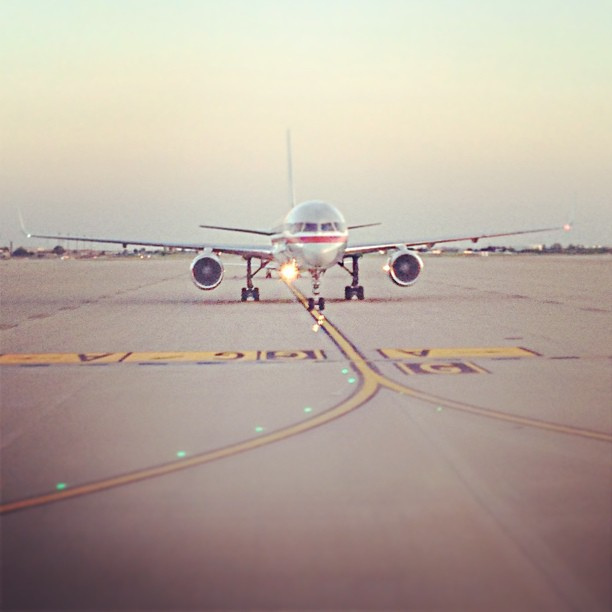
user: Given an image and a question. Answer the question in a short answer. Question: Does this look to be landing or ready to take off? Short Answer:
assistant: land